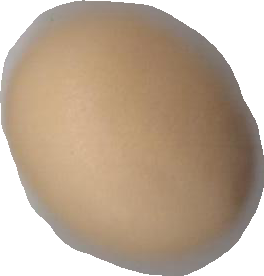
Variety: Grobogan